Polish Forces War Memorial

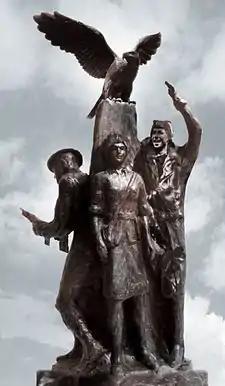
The Polish War Memorial Design Study

The National Memorial Arboretum near Lichfield, Staffordshire, England, comprises 150 acres of woodland and memorials dedicated to the fallen servicemen and women from World War I, World War II and other conflicts of the 20th Century.